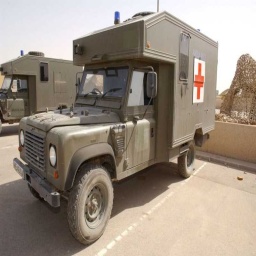
Label: ambulance